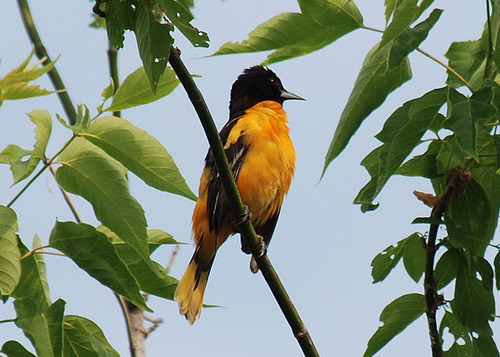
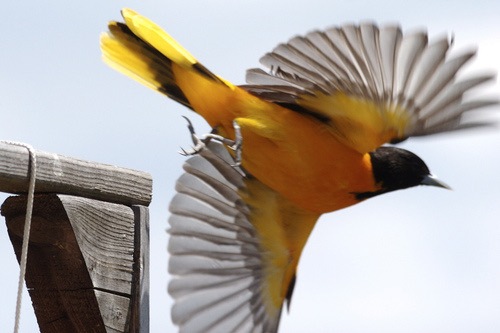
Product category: misc
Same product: yes